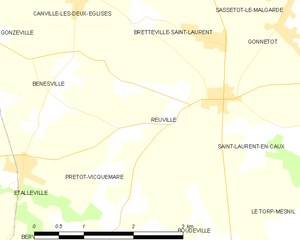
Carte des communes françaises Reuville